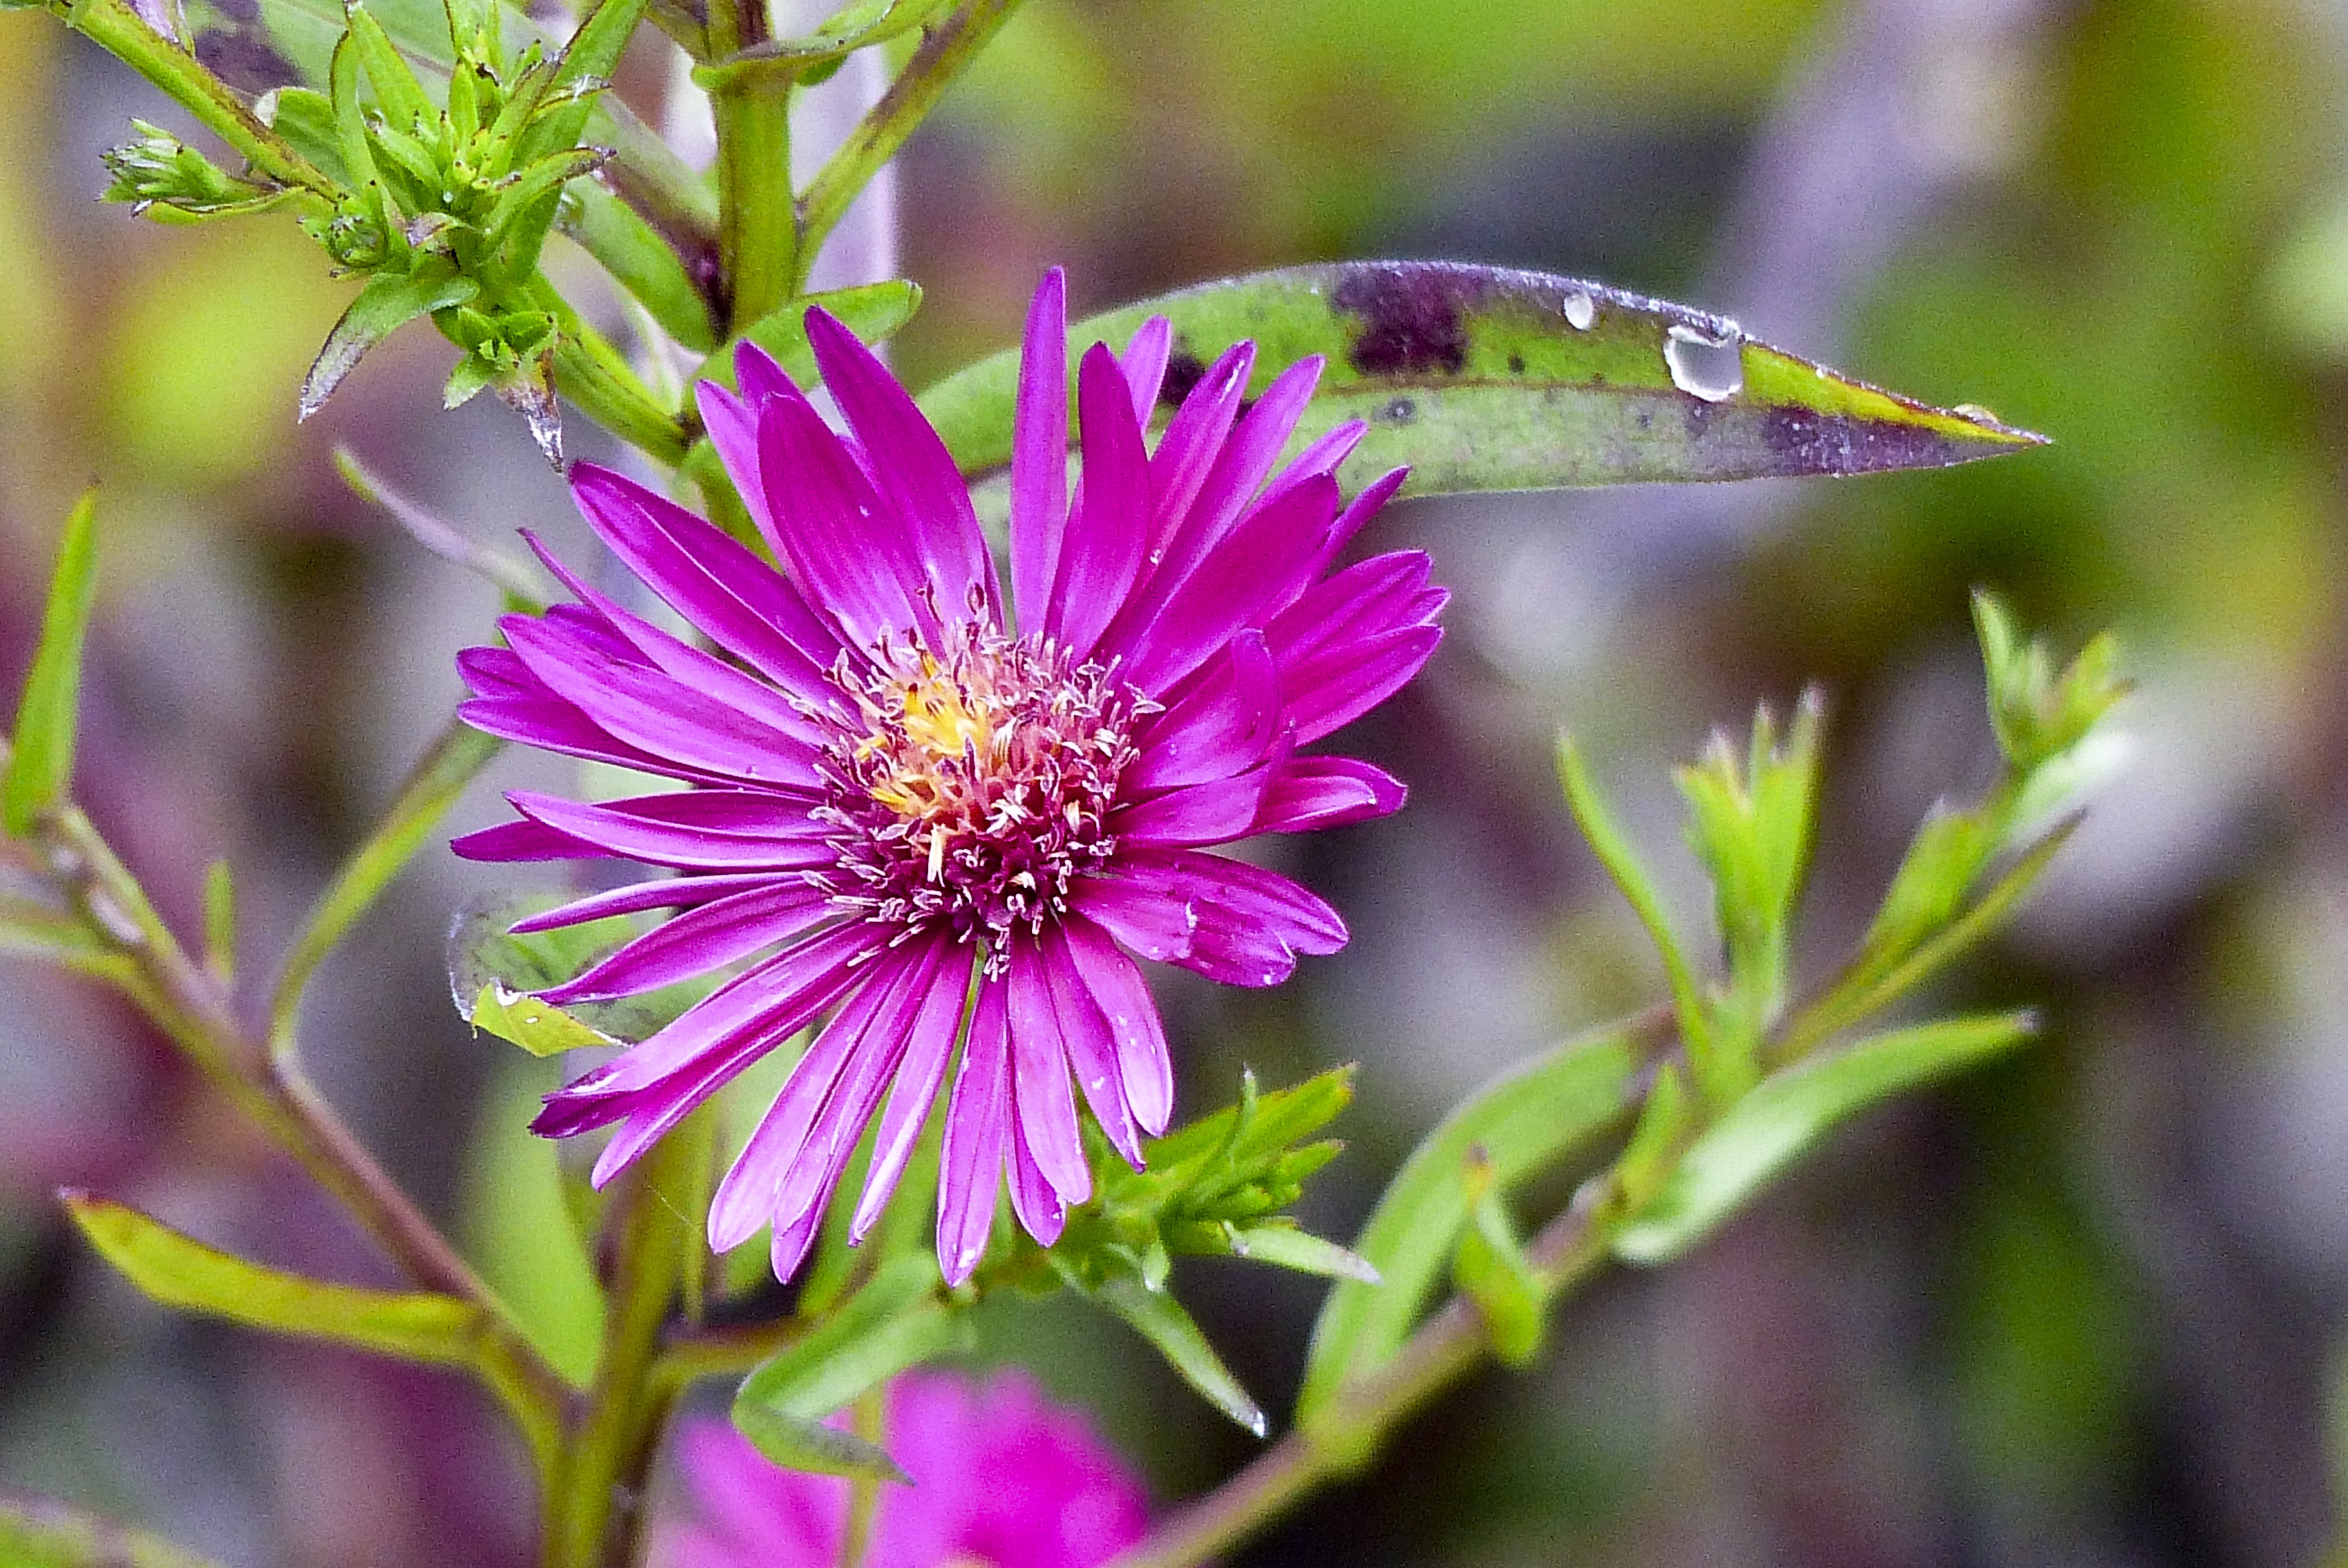
nature, blossom, plant, fall, flower, petal, herb, produce, autumn, botany, garden, pink, flora, wildflower, close up, aster, nectar, macro photography, flowering plant, daisy family, land plant